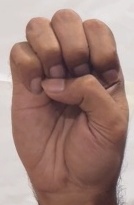
ASL sign: E